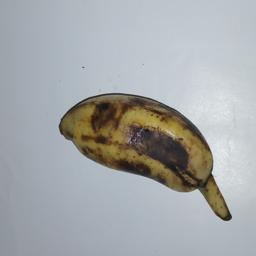
Banana variety: Champa Kola